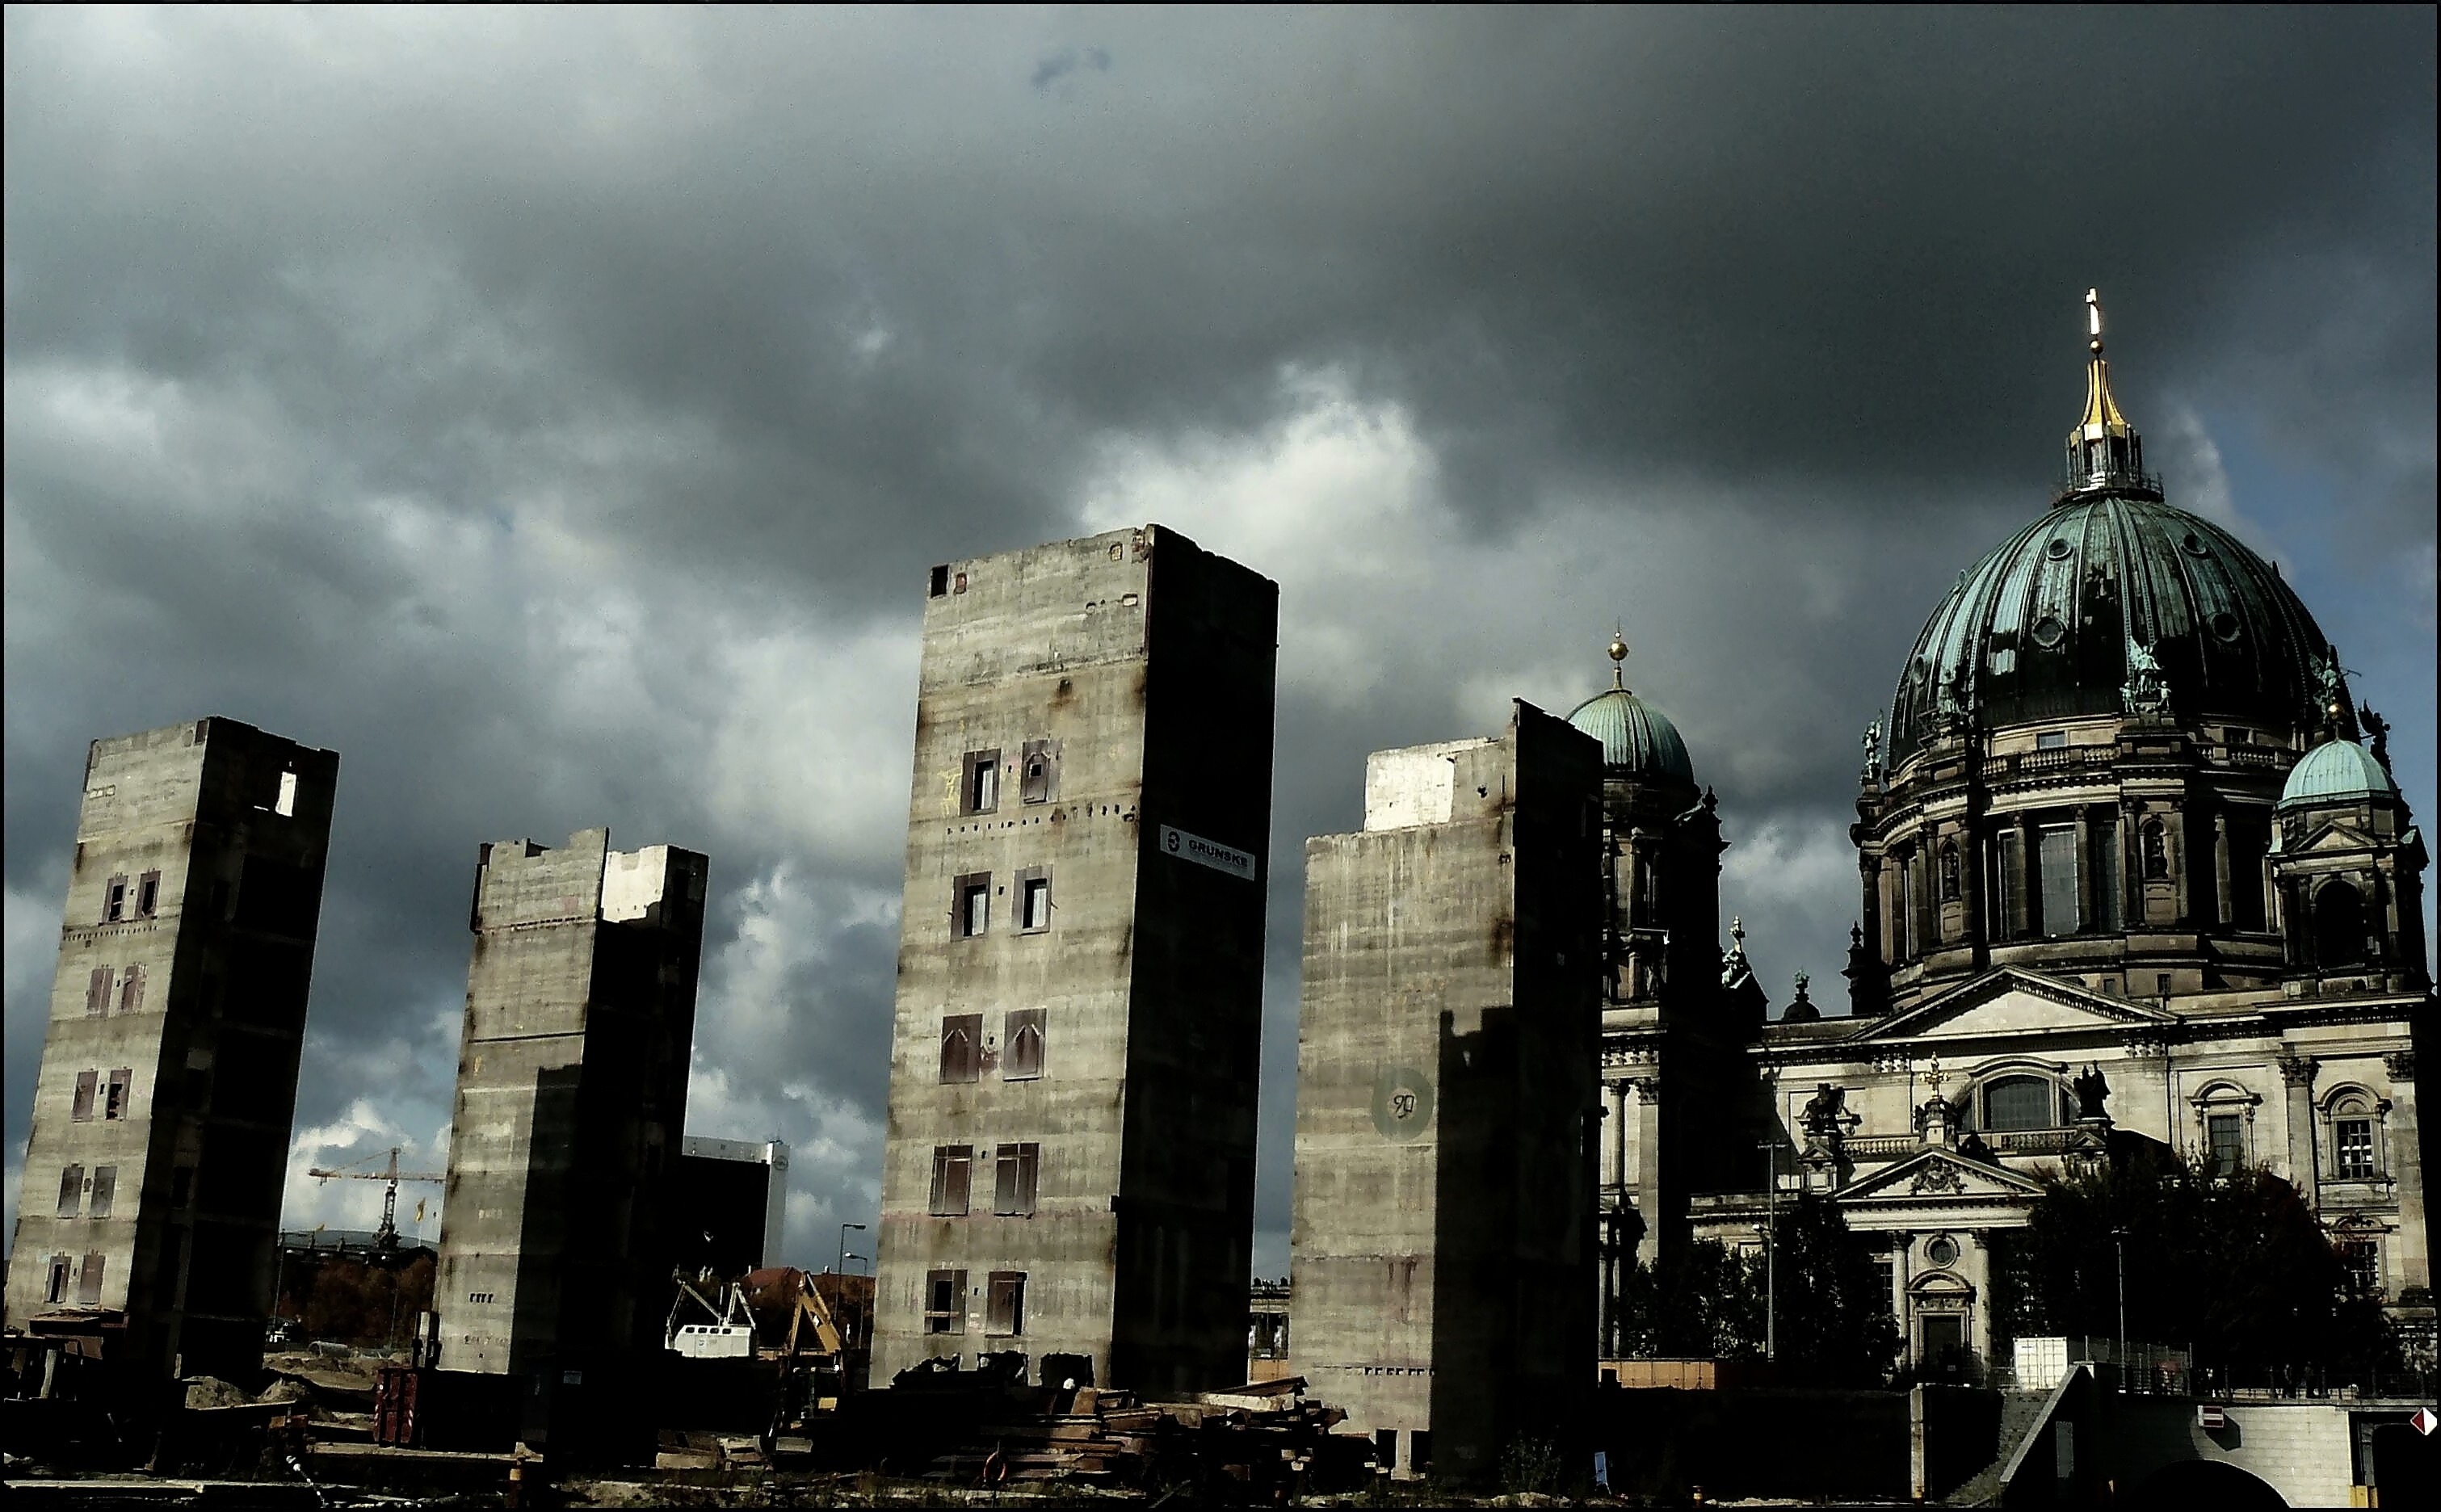
architecture, sky, sun, skyline, building, old, city, atmosphere, skyscraper, mystical, cityscape, downtown, evening, tower, landmark, contrast, church, ruin, lighting, clouds, 2008, towers, ruins, thunderstorm, berlin, history, gloomy, dome, dom, contrasts, demolition, mood, historically, metropolis, back light, berlin cathedral, bauruine, urban area, human settlement, palace of the republic, pages light, spree island